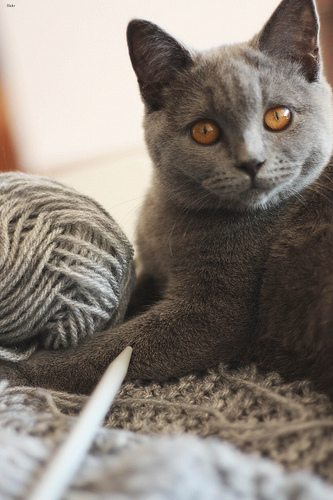
Animal: cat
Breed: British Shorthair